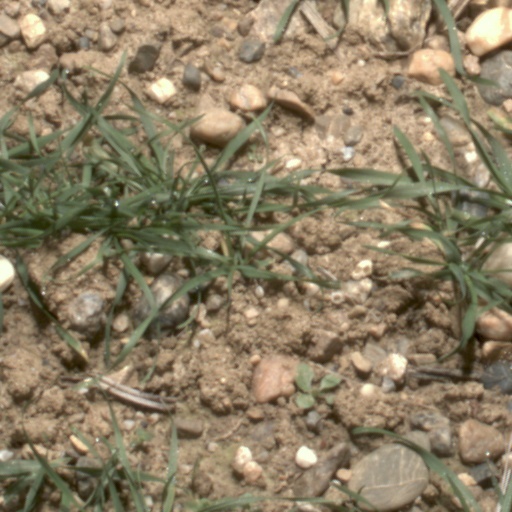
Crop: wheat